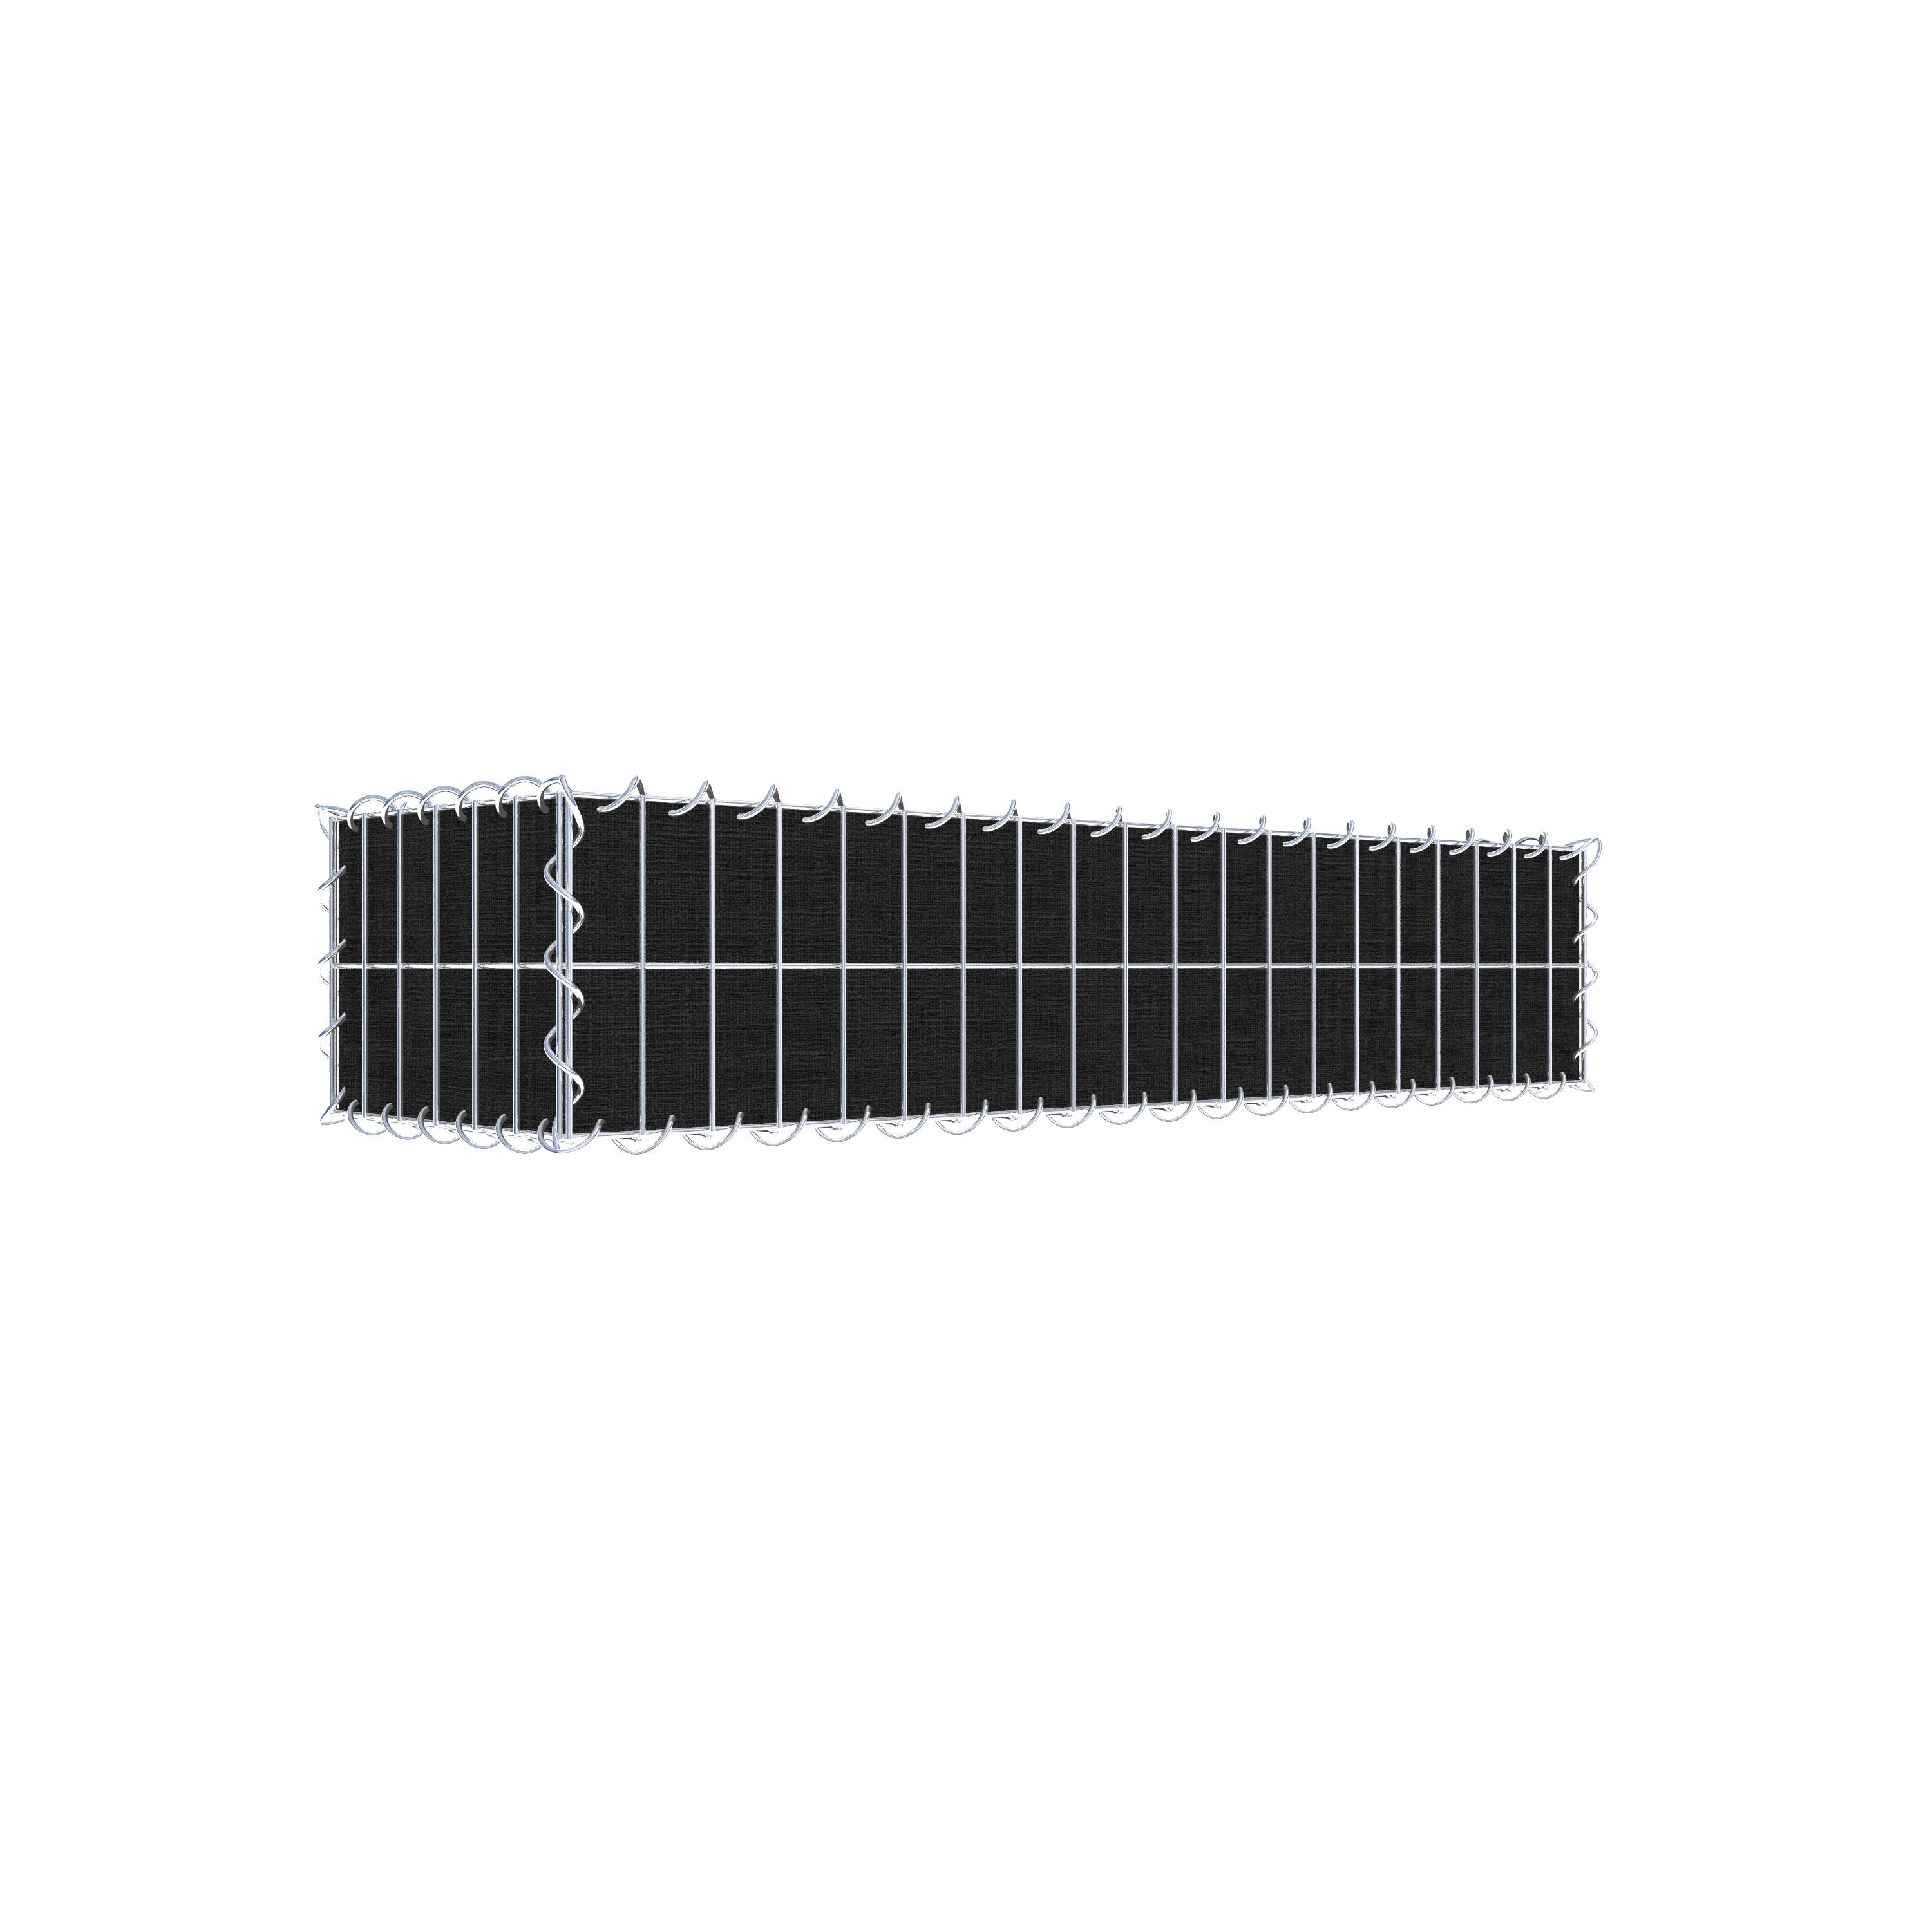
Begrünte Gabione mit Vlies 100 cm x 20 cm x 30 cm (L x H x T), Maschenweite 5 cm x 10 cm, Spirale
Unsere begrünten Gabionen mit Vlies sind die perfekte Lösung, um Ihrem Garten oder Ihrer Landschaft einen natürlichen und grünen Touch zu verleihen. Mit einer Drahtstärke von 4 mm und einer Maschenweite von 5 x 10 cm bieten diese Gabionen eine solide Struktur und ausreichend Platz für Pflanzen, um sich zu entfalten. Auf dem Produktbild sehen Sie eine Mustergröße als Beispiel. Die Gabionen werden mit einem Vlies geliefert, das als Pflanzgrundlage dient und die Wurzeln der Pflanzen schützt. Das Vlies ermöglicht eine optimale Wasserdurchlässigkeit und Drainage, während es gleichzeitig das Unkrautwachstum verhindert. Wir bieten die begrünten Gabionen in unterschiedlichen Abmessungen an, um sicherzustellen, dass Sie die richtige Größe für Ihr Projekt finden. Egal ob Sie eine kleine Gartenmauer oder eine größere Landschaftsgestaltung planen, wir haben die passende Option für Sie. Die Montage der Gabionen ist einfach und unkompliziert. Folgen Sie den mitgelieferten Anweisungen und sehen Sie zu, wie Ihre Gabionen mit Pflanzen gefüllt werden und zu einem Highlight in Ihrem Garten werden. Verleihen Sie Ihrem Außenbereich mit unseren begrünten Gabionen mit Vlies eine natürliche und ansprechende Ästhetik. Wählen Sie die passende Größe, um Ihr Projekt perfekt umzusetzen, und profitieren Sie von der hohen Qualität und Langlebigkeit unserer Gabionen. Einfach zu montieren und grün im Design - unsere begrünten Gabionen mit Vlies sind die ideale Wahl für Ihre Landschaftsgestaltung.
Brand: Steinkorb-Gabionen
Category: Home & Garden > Lawn & Garden > Gardening > Hydroponics